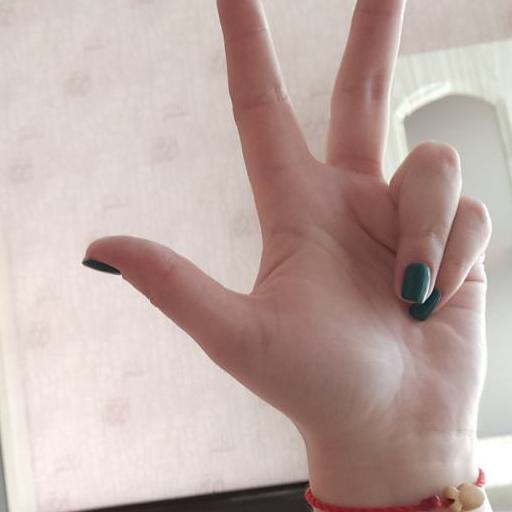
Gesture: three2